Malik Monk

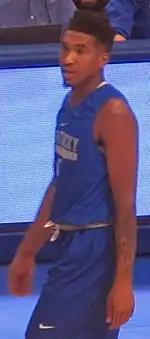
Monk in Kentucky's 2016 Blue-White scrimmage

On November 18, 2015, Monk tweeted that he would be attending the University of Kentucky.